Stanisław Rewera Potocki

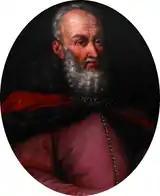
Anonymous, 17th-century portrait of Potocki

He was the "podkomorzy" (Chamberlain) of Podolia from 1621, castellan of Kamieniec Podolski from 1628, and voivod of the Bratslav Voivodeship from 1631 and the Podolia voivodeship from 1636. Potocki became Field Crown Hetman in 1652 and Great Crown Hetman in 1654. He was voivod of Kiev Voivodship from 1655 and voivod of Kraków Voivodship from 1658. Potocki was also Starost of Halych, Radom, Krasnystaw, Ropczyce, Medyka, Bar, Grodziec, Kolomyia, Mostyska, Drahimów, Letychiv and Dolina.